Thomas Willing Francis

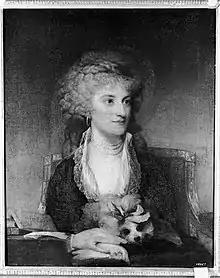
Dorothy Willing Francis, portrait by Gilbert Stuart

In the summer of 1794, Francis married his first cousin, Dorothy Willing (1772–1842). She was one of thirteen children of his maternal uncle, and namesake, Thomas Willing, and his wife, Anne (née McCall) Willing, who were among the wealthiest Americans. Dorothy's siblings included Anne Willing (wife of William Bingham), Thomas Mayne Willing, Elizabeth Willing (wife of William Jackson), Mary Willing, and Abigail Willing (wife of Richard Peters). Together, Thomas and Dorothy were the parents of: